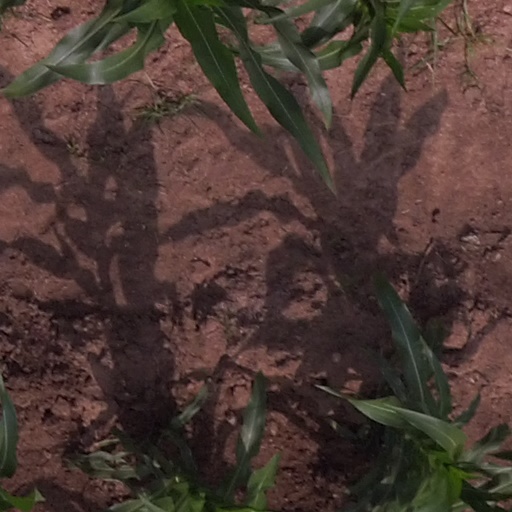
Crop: maize; corn